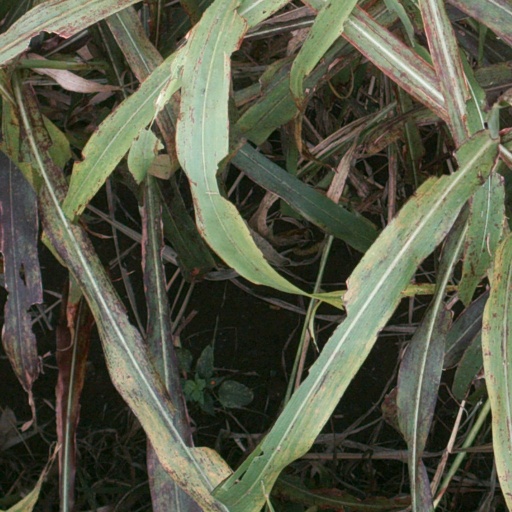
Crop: sorghum